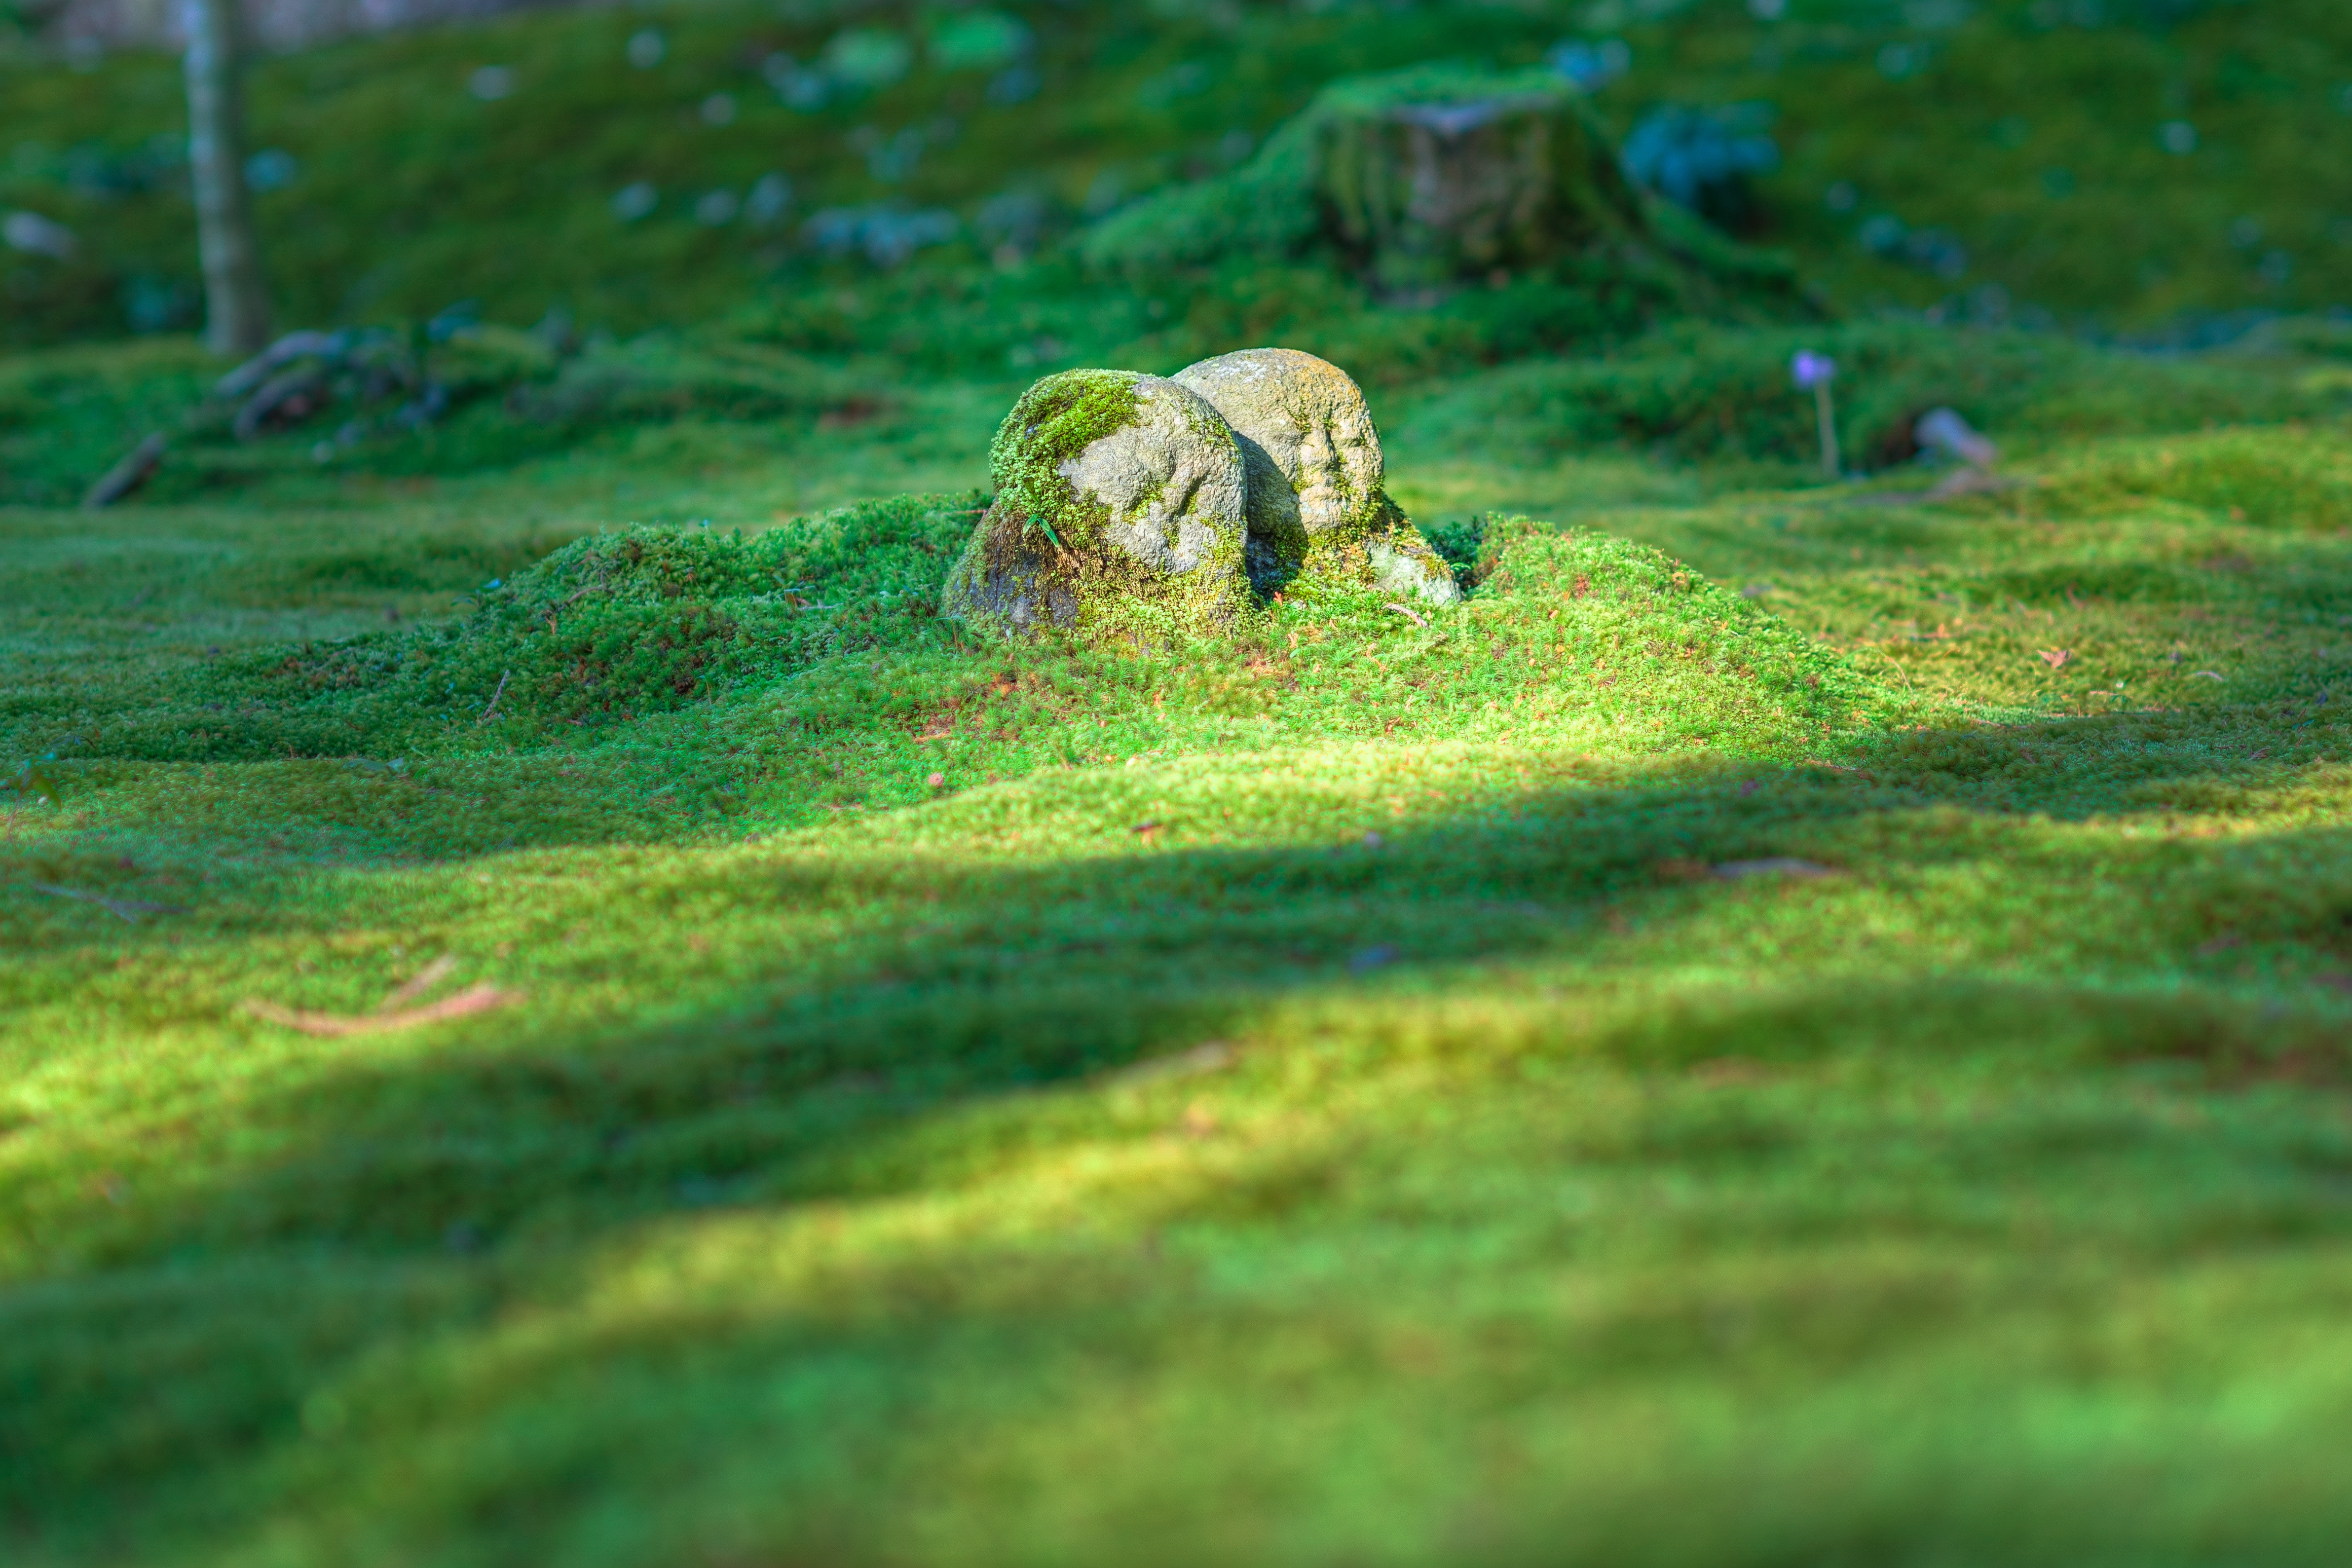
landscape, tree, grass, plant, stone, moss, tourist, travel, wildlife, statue, green, symbol, buddhist, buddhism, religion, asia, ancient, garden, tourism, trip, japan, zen, religious, temple, japanese, shrine, kyoto, buddha, culture, history, worship, heritage, shinto, traditional, respect, ecosystem, organism, non vascular land plant, jizo